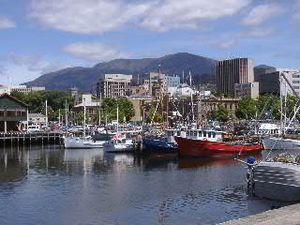
L’architecture australienne, au moins au début de l'histoire du pays, fut influencée par les architectures anglaise et américaine. Au mieux, les architectes australiens cherchaient à être les premiers à importer les nouveaux styles et essayaient de leur donner des caractères locaux. L'architecture australienne contemporaine post-seconde Guerre mondiale reflète le multiculturalisme de la société australienne et lui donne une identité émergente multifactorielle.